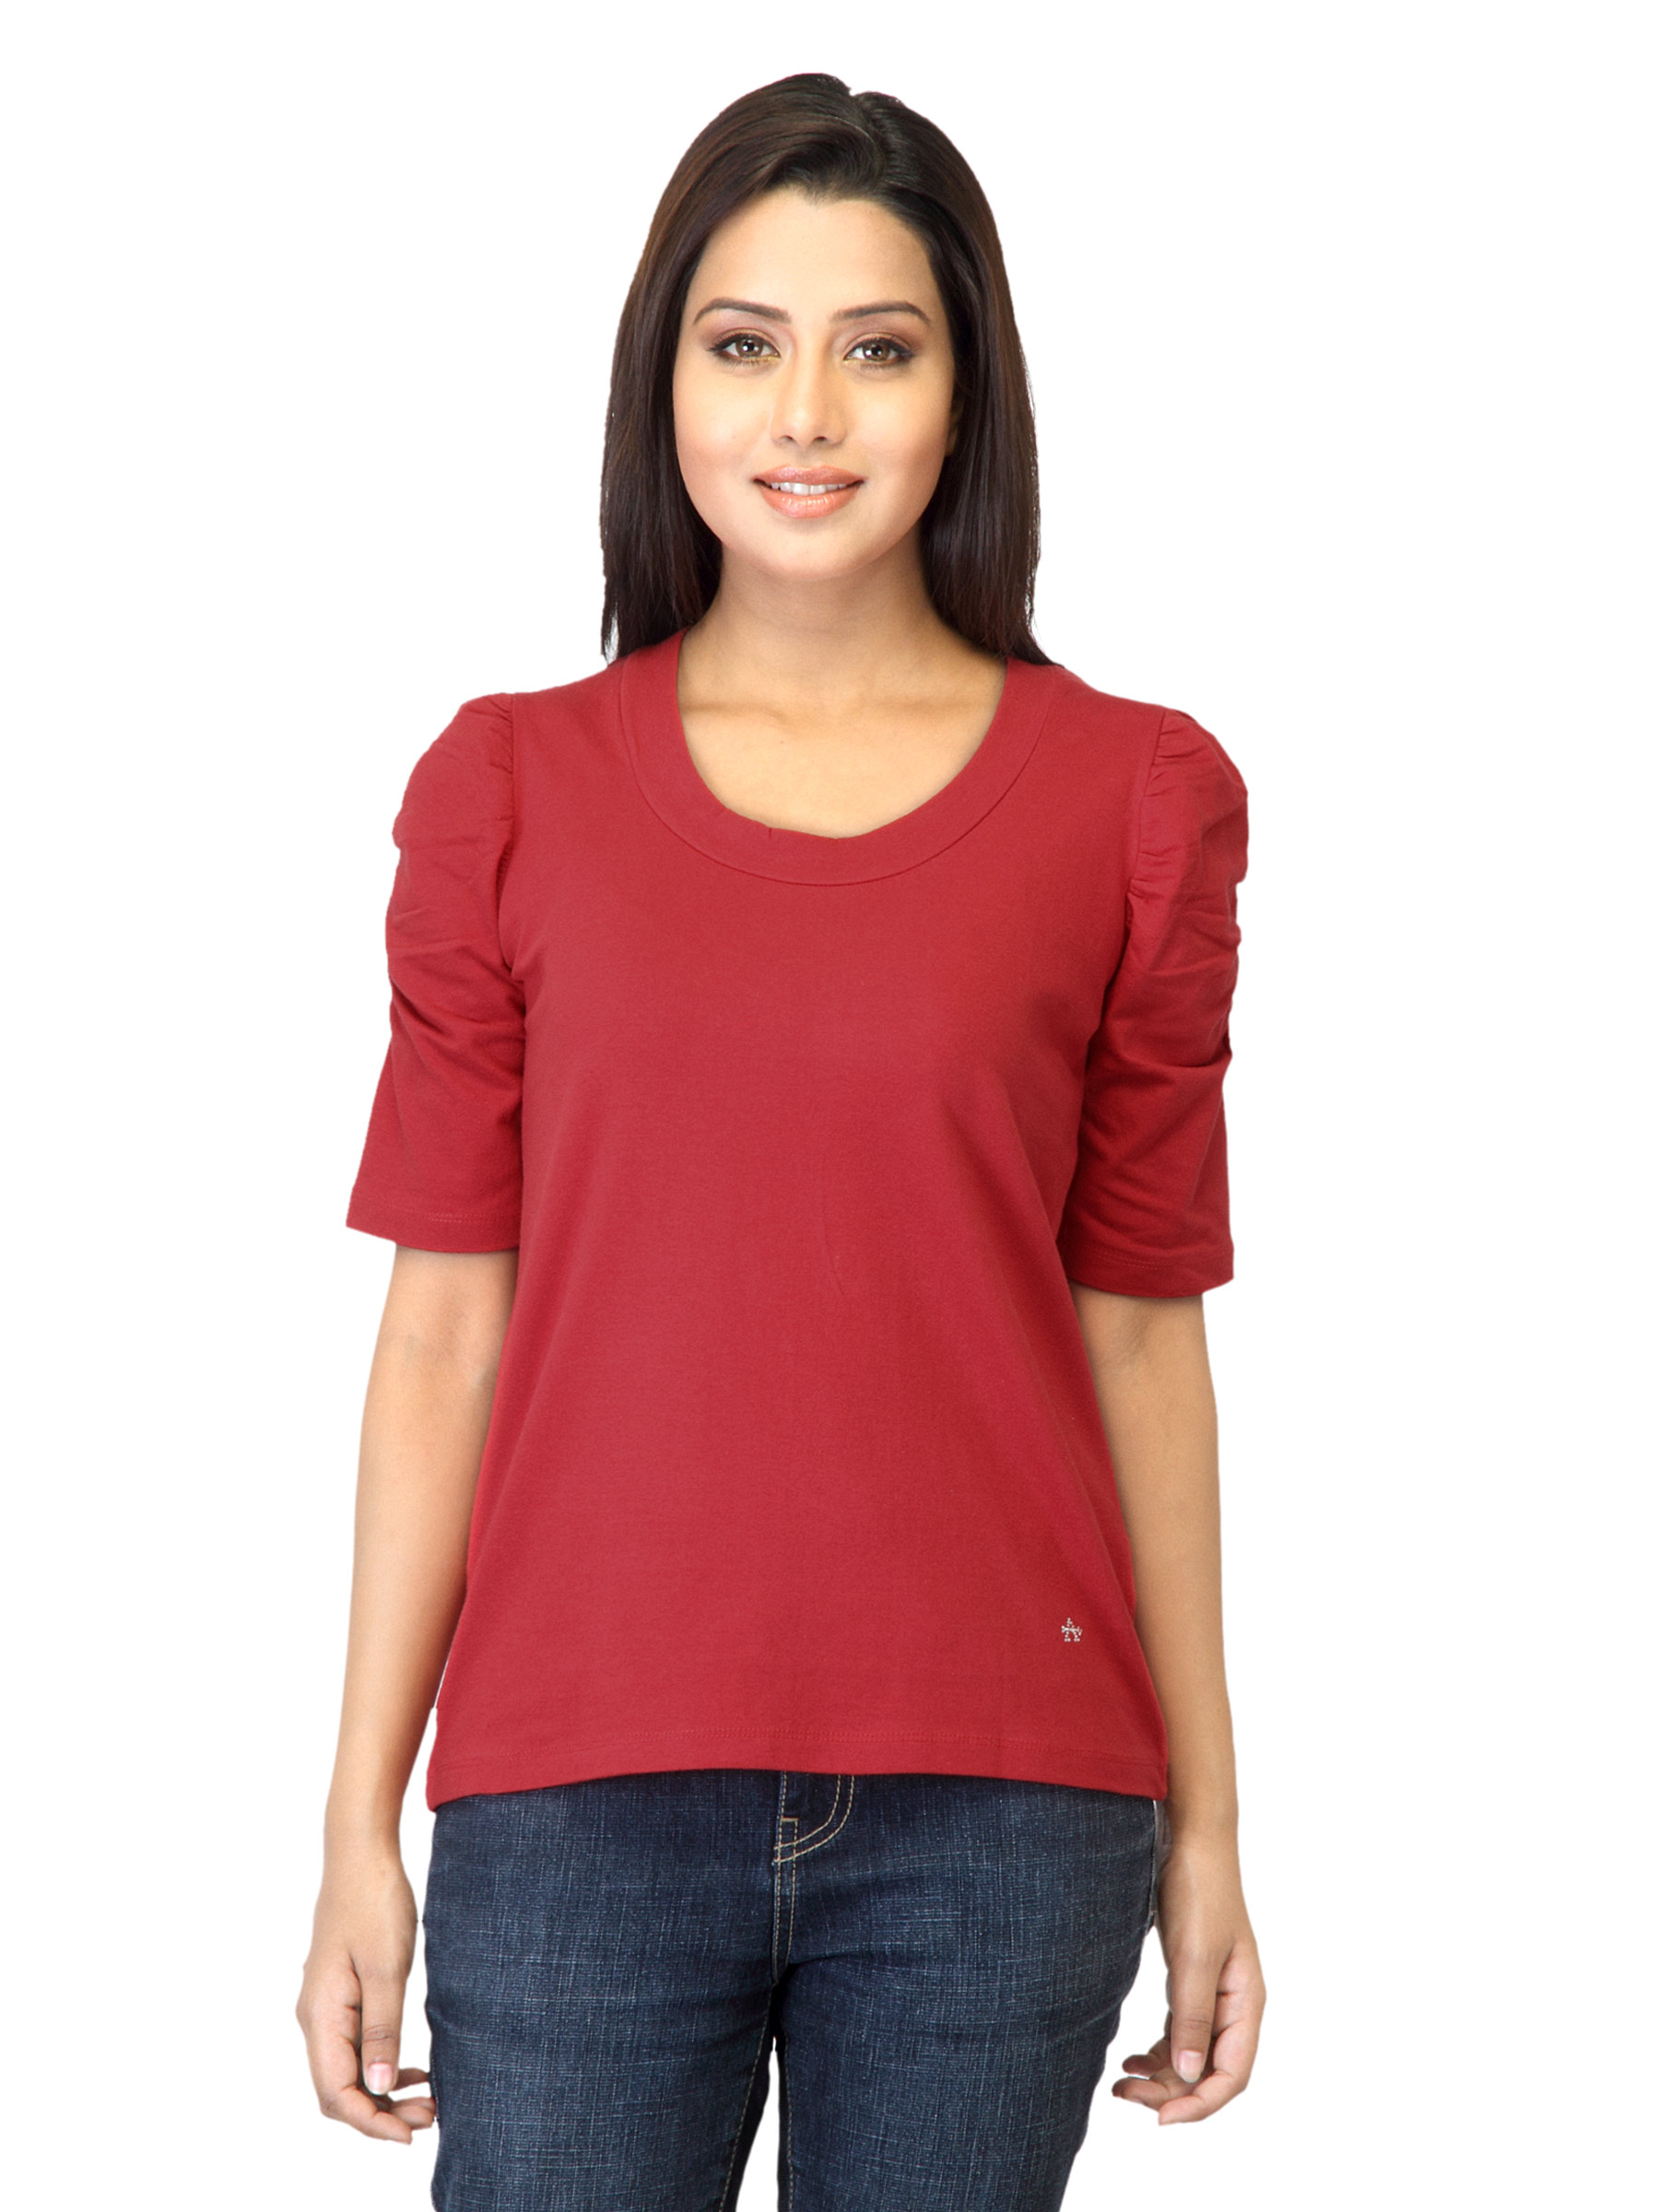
Arrow Woman Red Top
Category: Apparel / Topwear / Tops
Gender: Women
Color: Red
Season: Summer 2012
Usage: Casual